Frank Evans (politician)

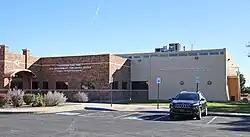
The Frank Evans Government Printing Office Distribution Center in Pueblo, Colorado US

Frank Edward Evans (September 6, 1923 – June 3, 2010) was an American lawyer, politician, and World War II veteran who served seven terms as a U.S. Representative from Colorado from 1965 to 1979.